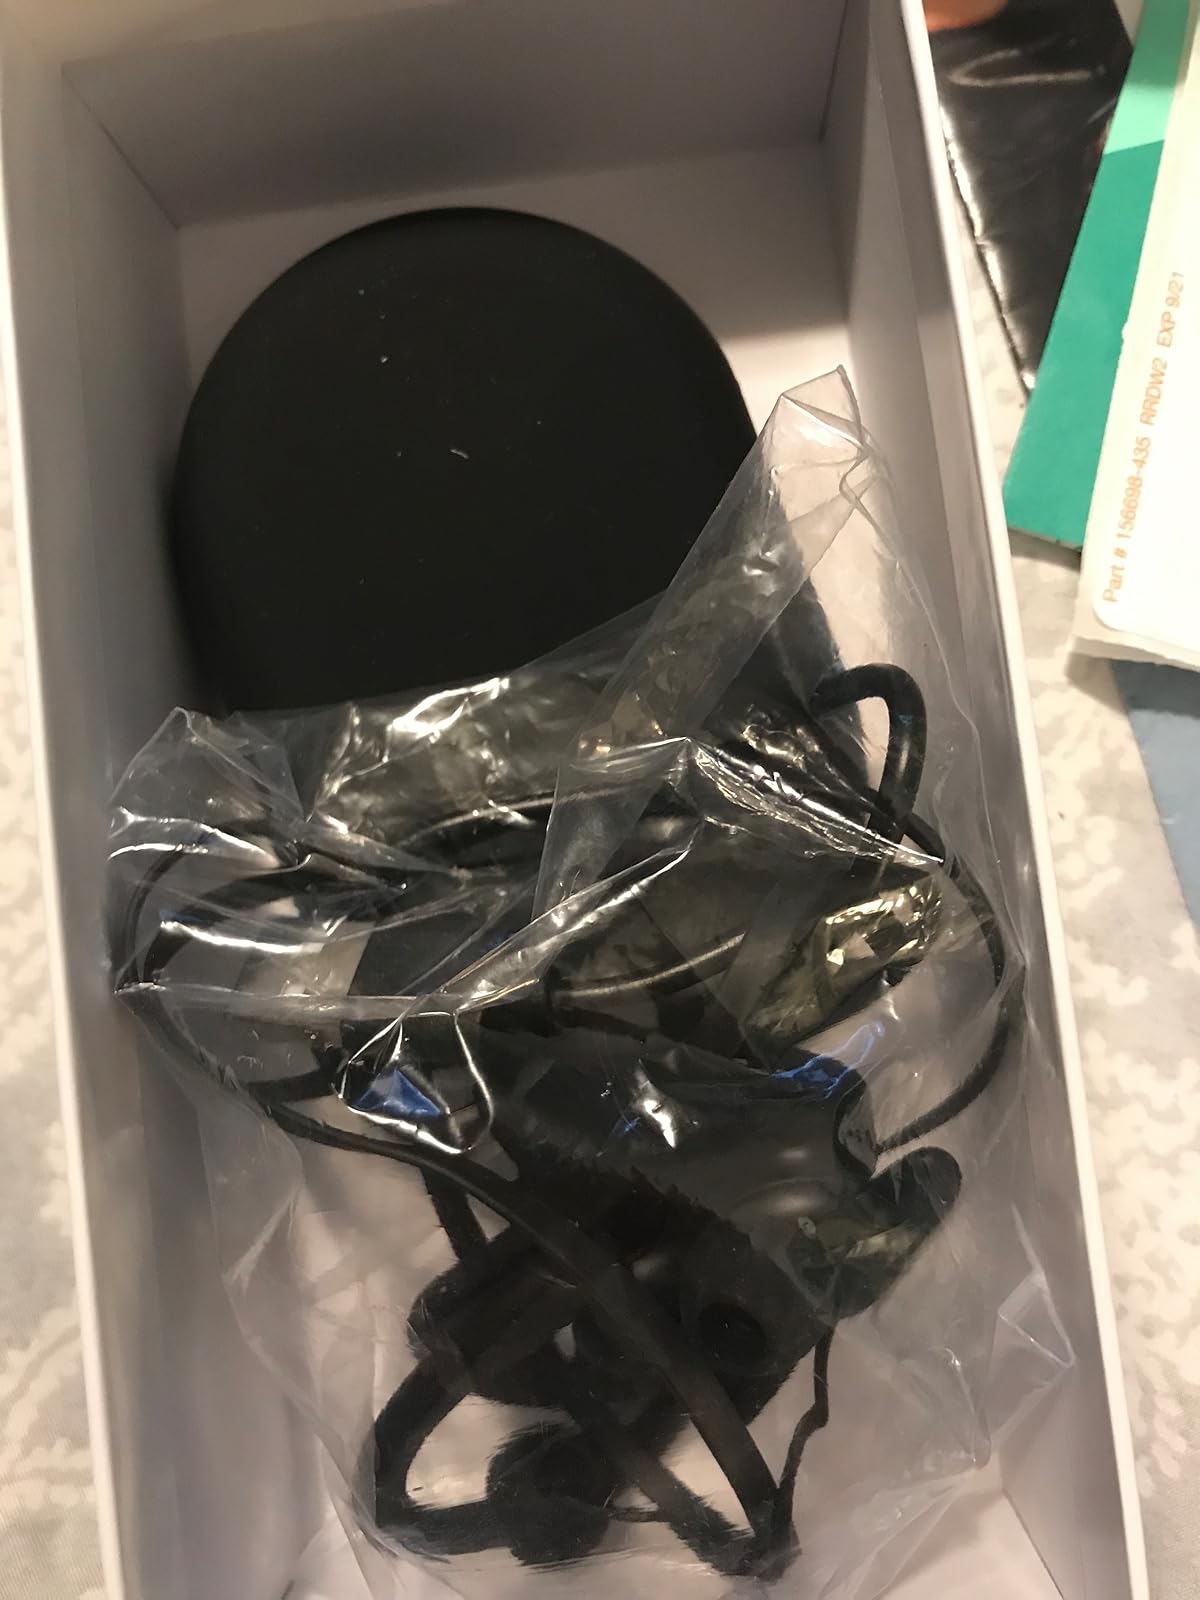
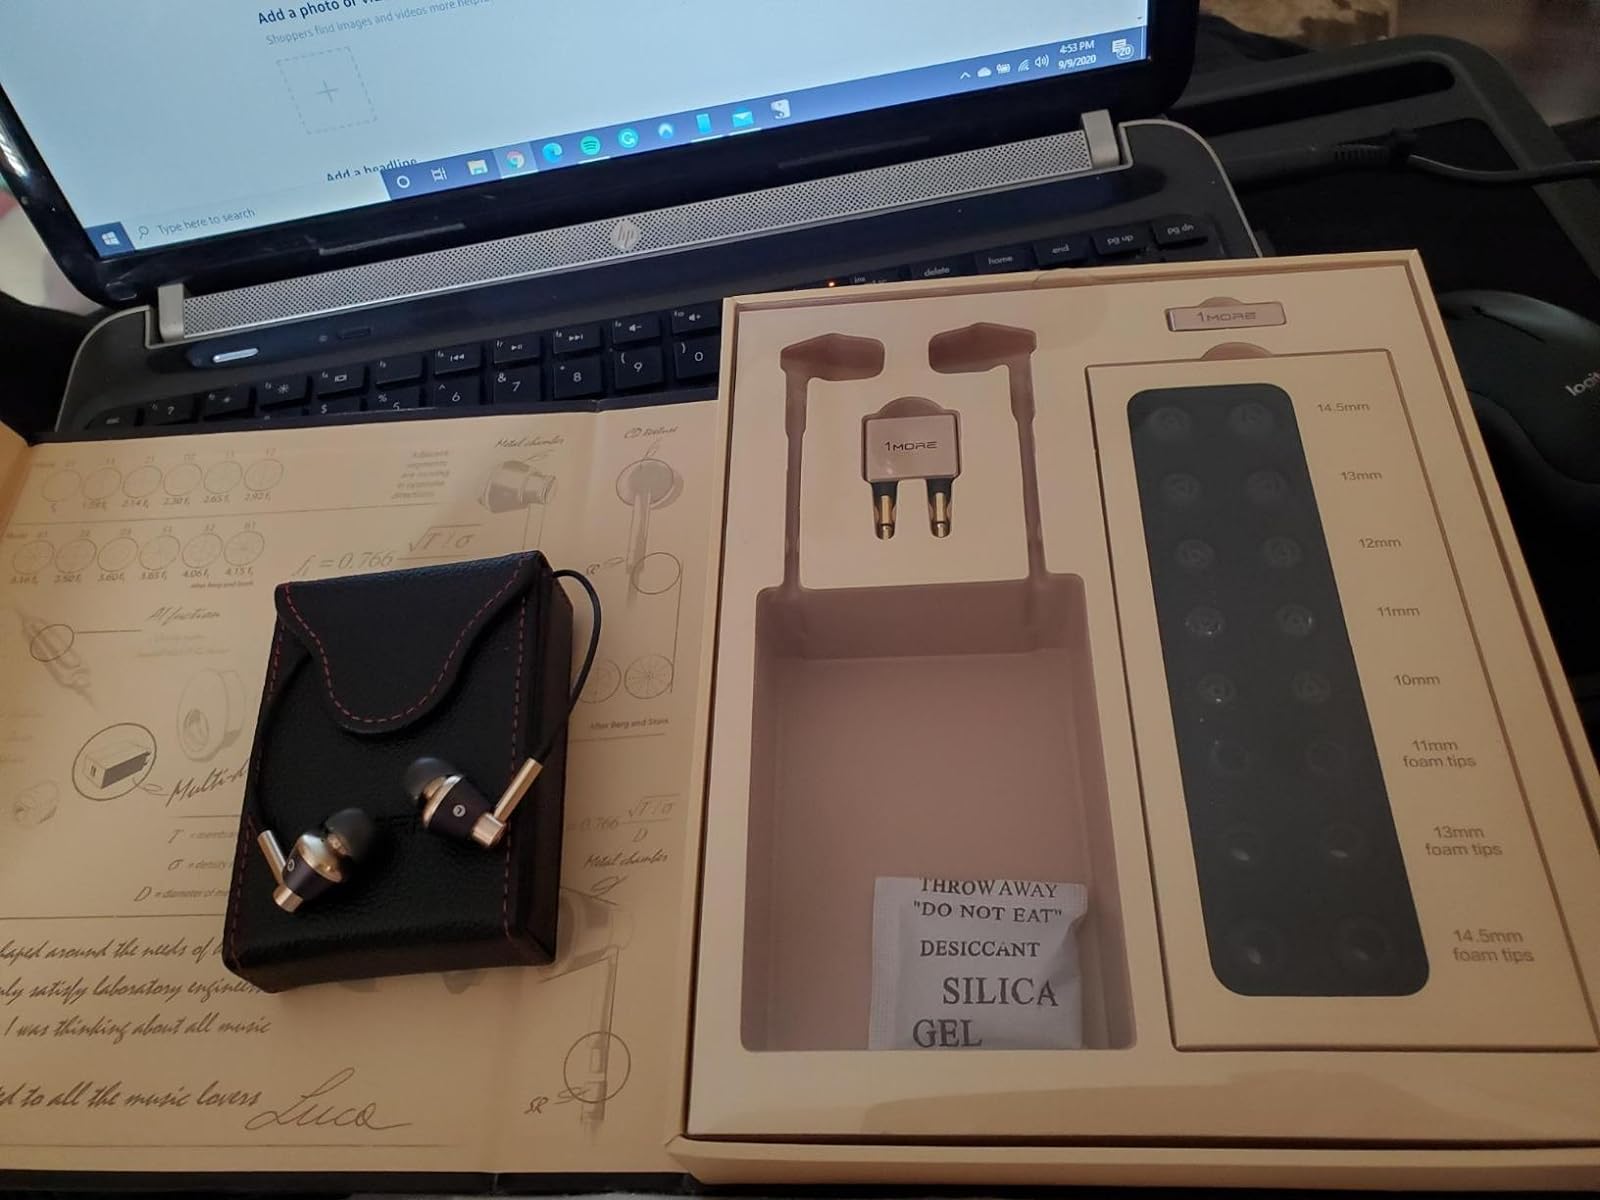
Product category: headphones
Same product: no